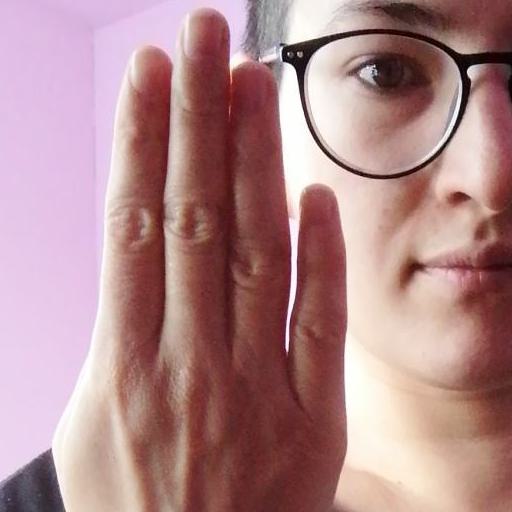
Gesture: stop_inverted